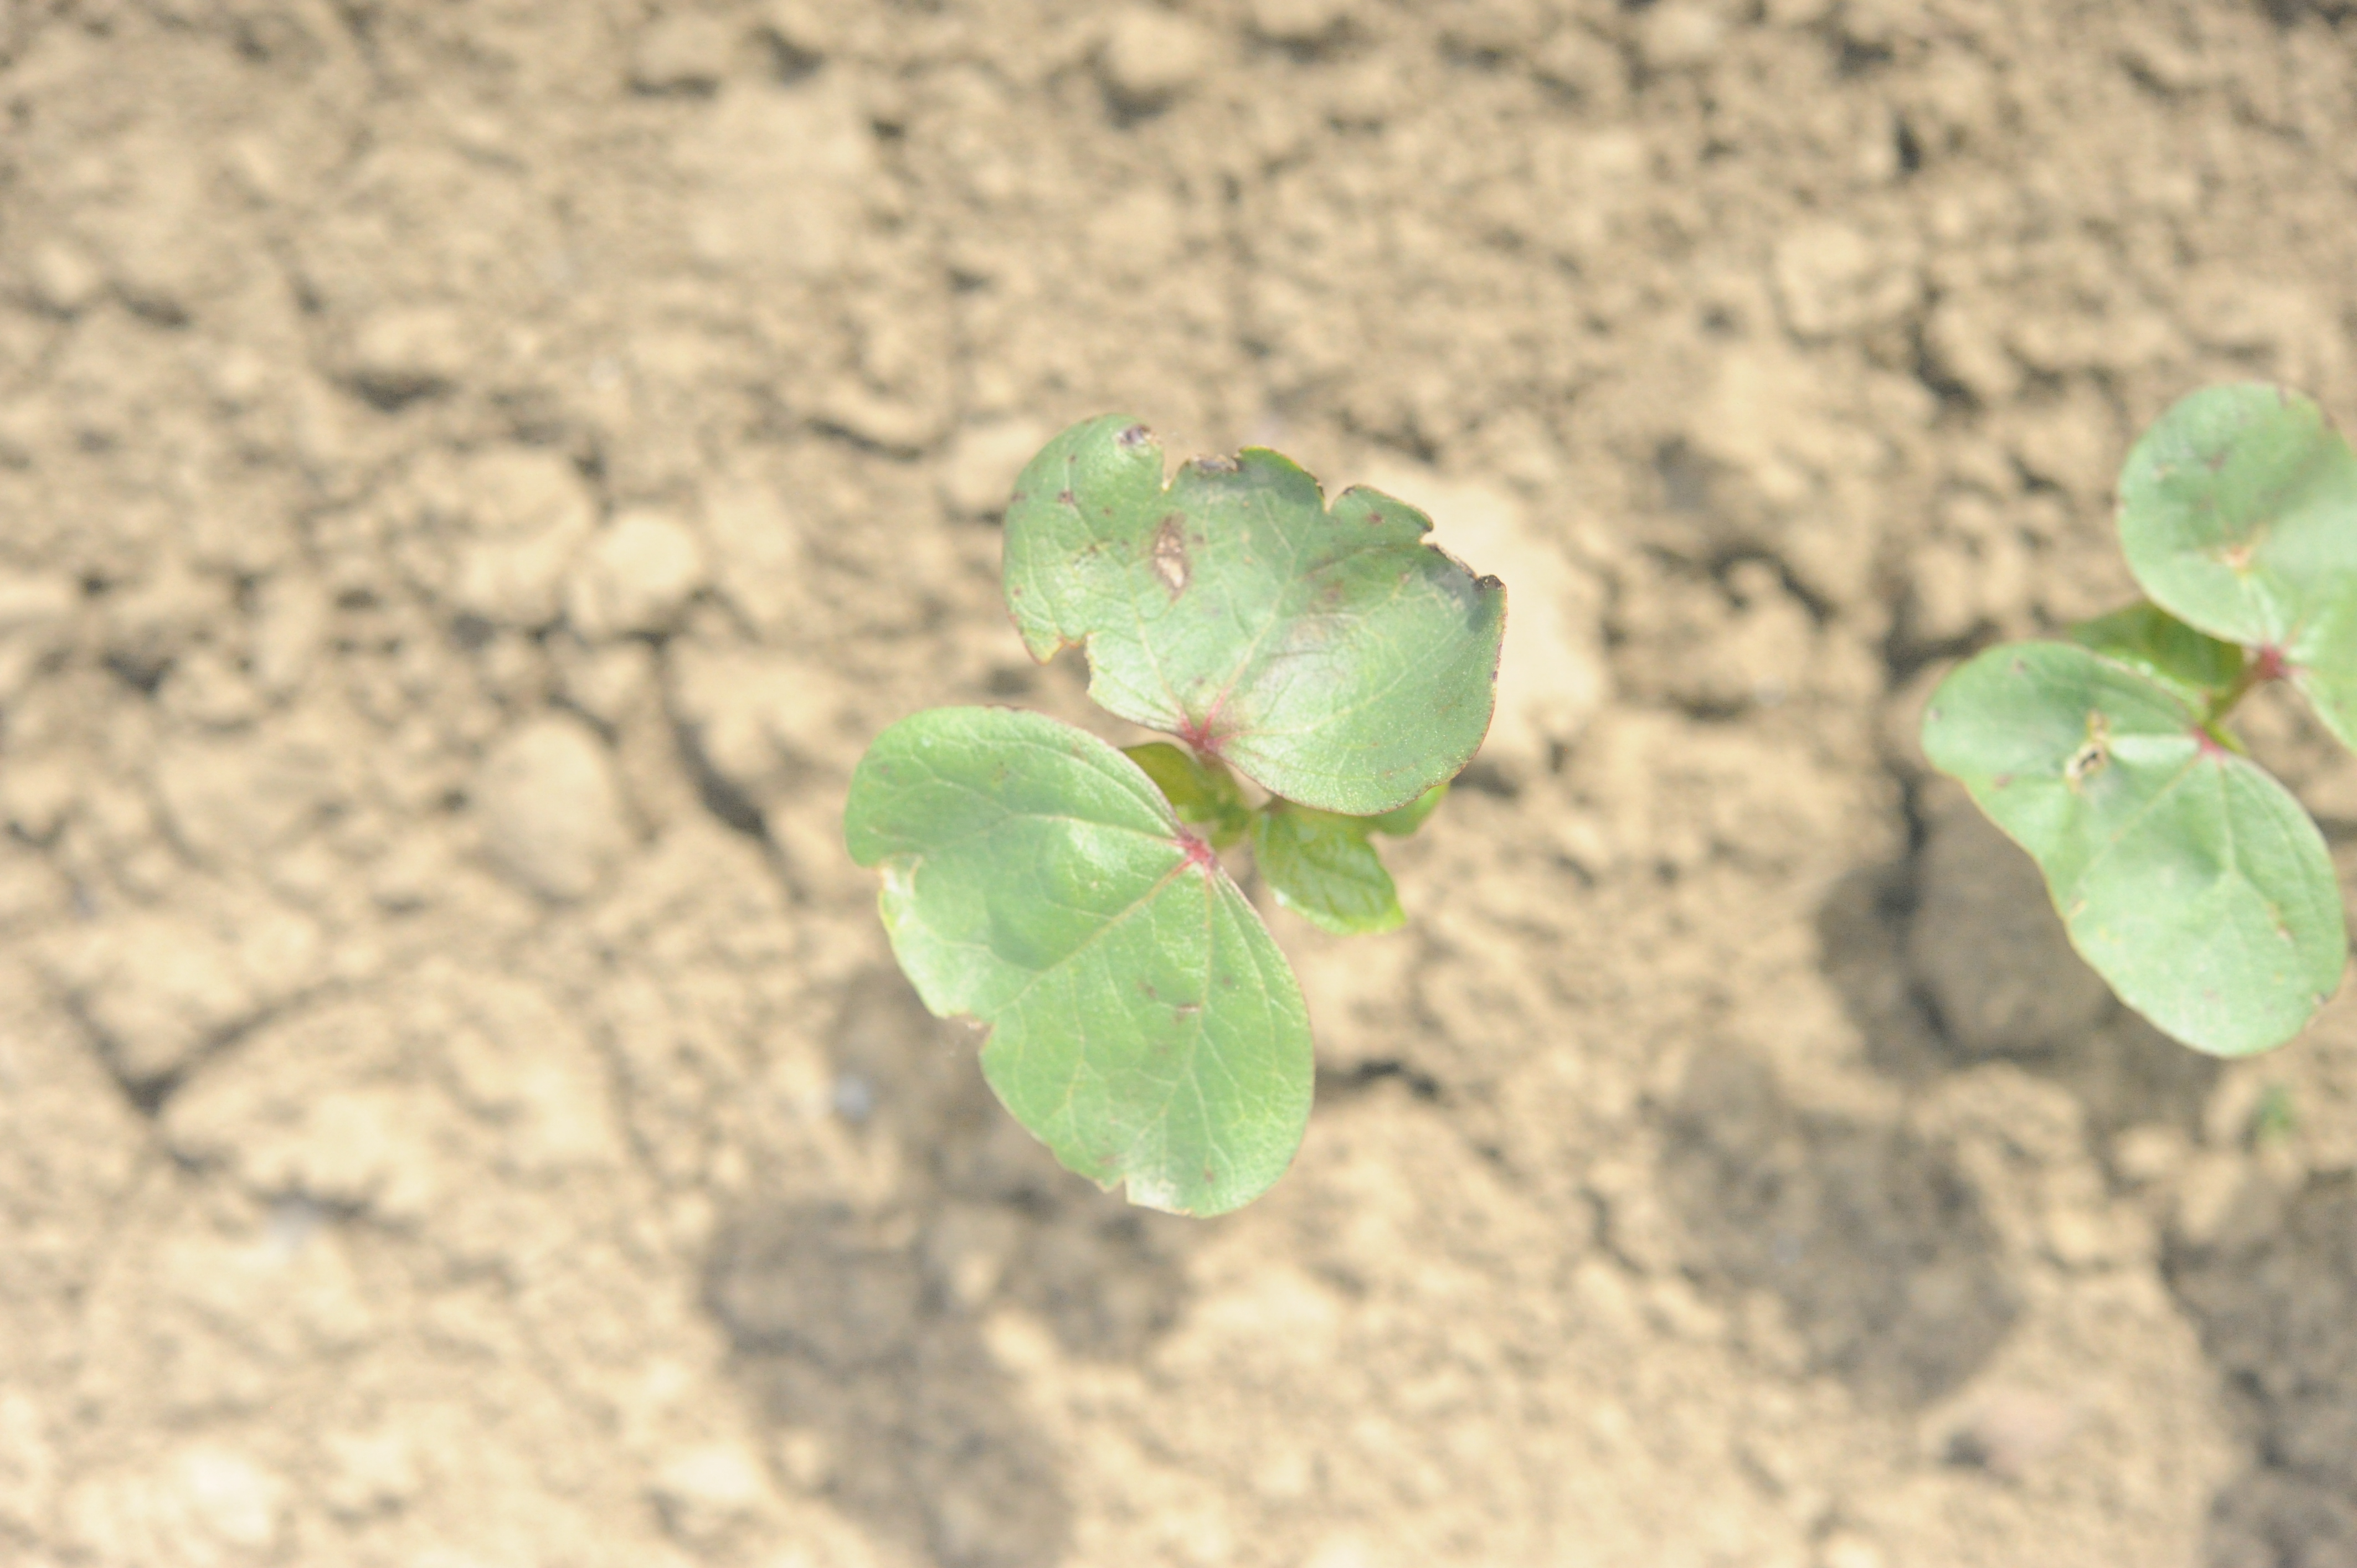
Label: cotton